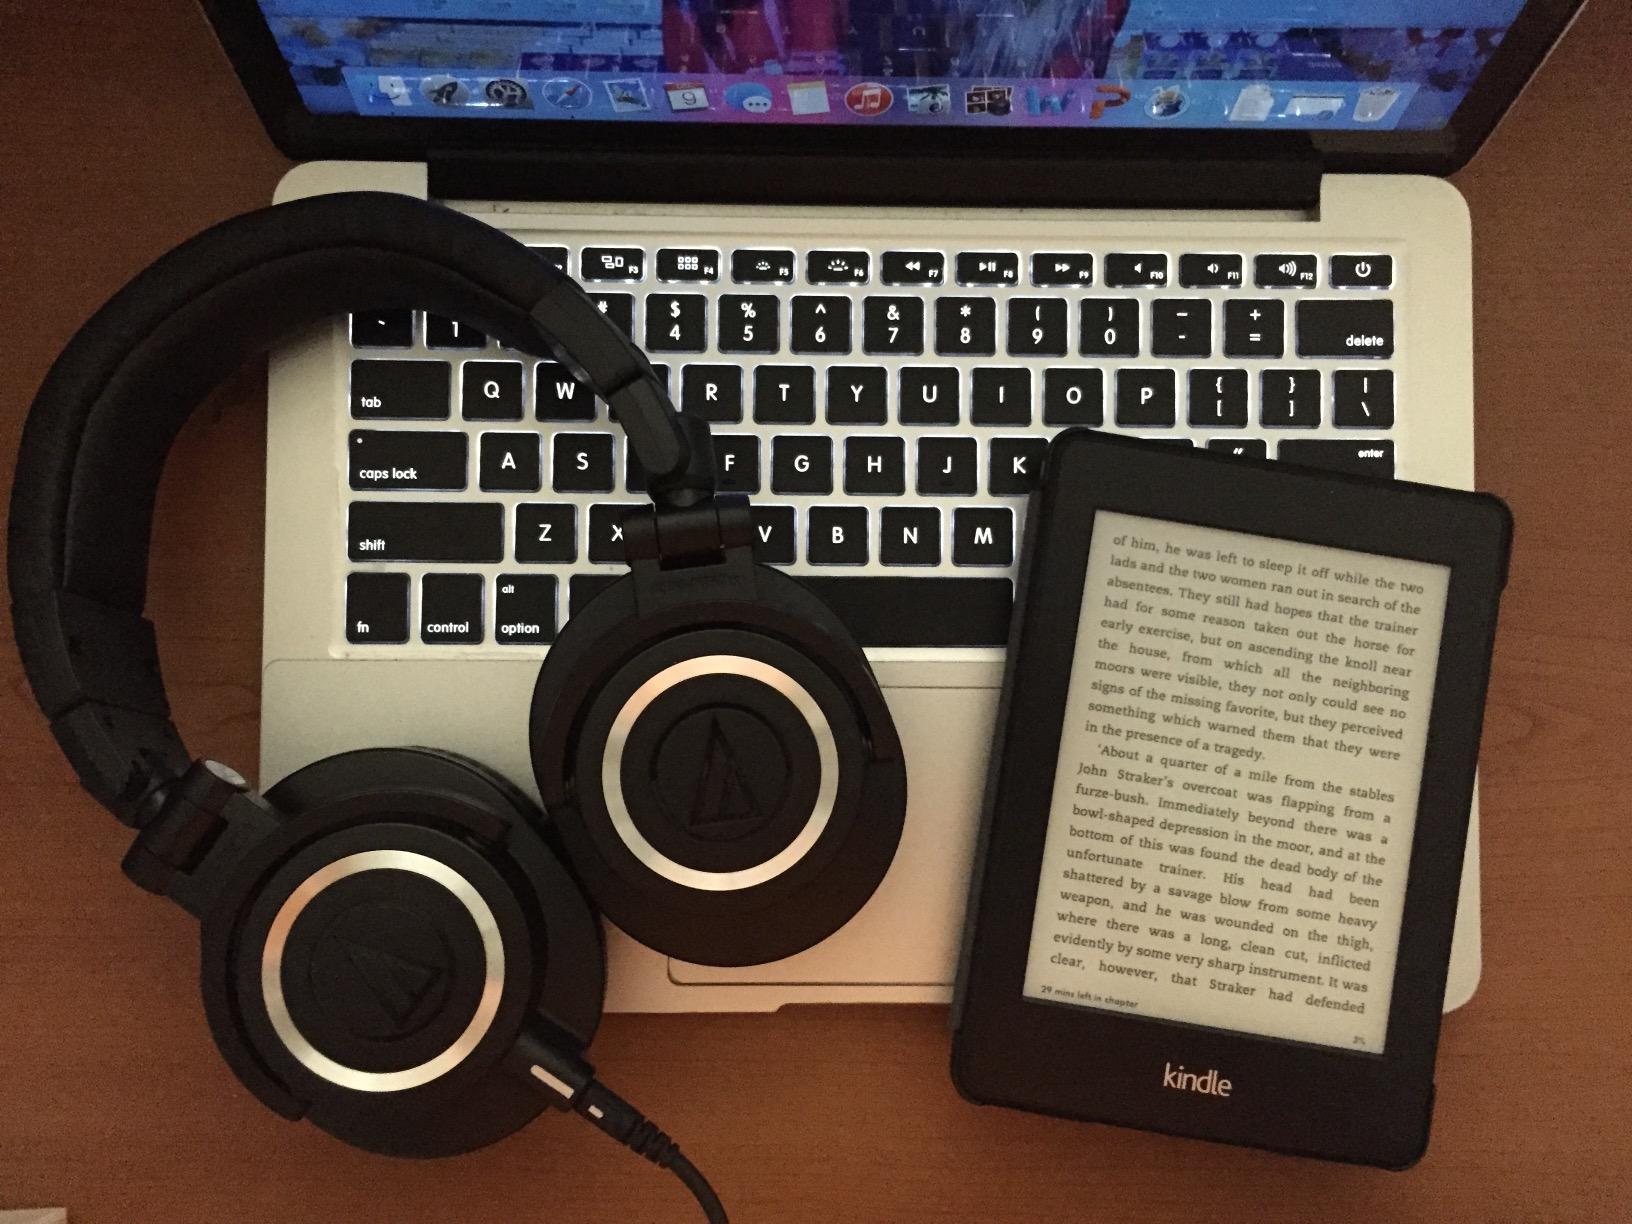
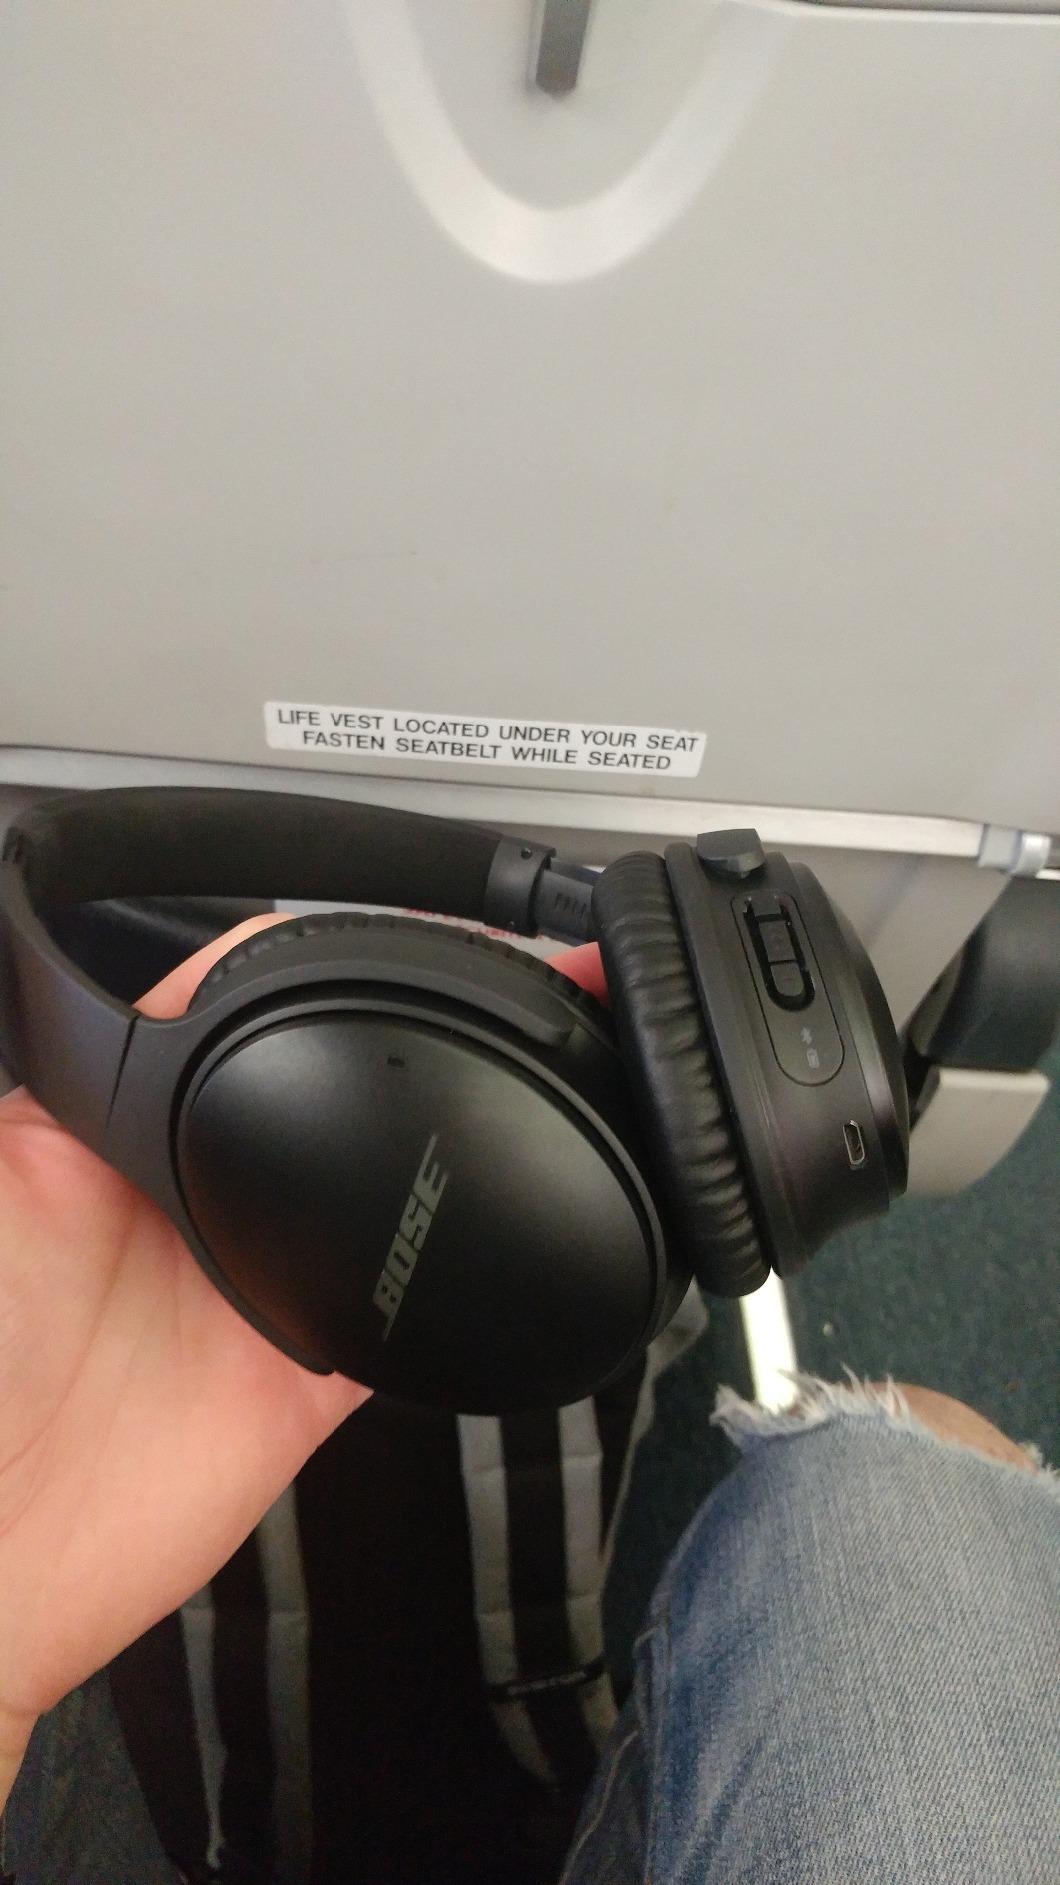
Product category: headphones
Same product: no